Clan Macpherson

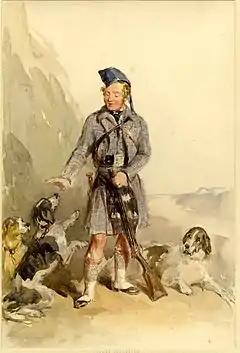
Portrait of Cluny MacPherson, circa 1873

In the early 19th century, Colonel Duncan Macpherson converted his farms in Badenoch into sheep walks (five in Laggan and two in Kingussie), greatly increasing their rental value, while substantial increases in the rents on his multi-tenant farms such as Lag and Drumgask further drove depopulation, bringing clan-based land management to an end. Duncan Macpherson's relationships with his tenants were often acrimonious. In 1812, he was obliged to admit having slandered John Macpherson, the tacksman and improving farmer at Cluny Mains, while 'heated with liquor' at a regimental dinner in Inverness. In 1816, his attempt to remove his nephew, Colonel Barclay Macpherson, and all his subtenants from Catlag was successfully contested in the courts.